Château Rieussec

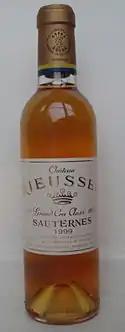
A half bottle of 1999 Château Rieussec.

Château Rieussec is a sweet white wine ranked as Premier Cru Classé (French, “First Growth”) in the original Bordeaux Wine Official Classification of 1855. Belonging to the Sauternes appellation in Gironde, in the region of Graves, the winery is located in the commune of Fargues.